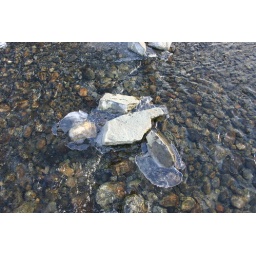
Ice tries to freeze around rocks in the moving water next to Mendenhall Lake.